Hungary at the 2010 Winter Olympics

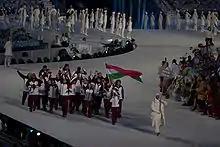
The athletes entering the stadium during the opening ceremonies.

Hungary participated at the 2010 Winter Olympics in Vancouver, British Columbia, Canada.